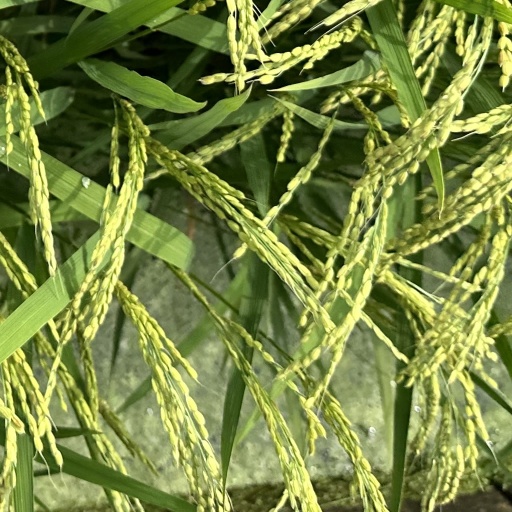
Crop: rice